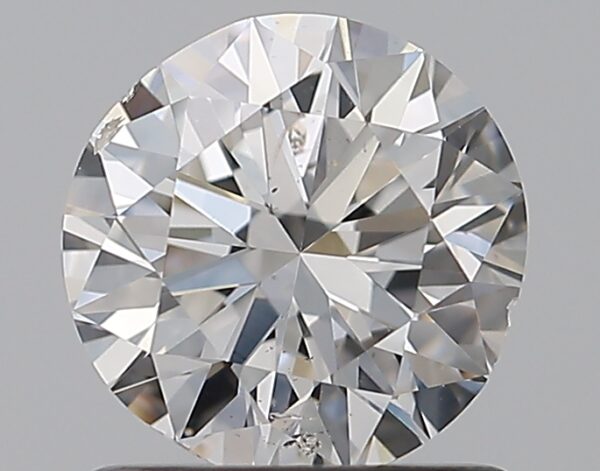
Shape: round
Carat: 1
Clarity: SI1
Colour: H
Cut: VG
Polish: EX
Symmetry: GD
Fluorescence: F
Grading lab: GIA
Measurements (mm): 6.27 x 6.38 x 3.95